Hautville

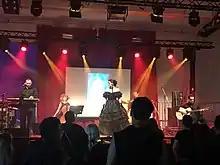
Hautville - during a concert in 2017

Hautville is a progressive neofolk music project that was formed in 2006 by Leonardo Lonigro (guitars) and Francesco Dinnella (keyboards and vocals) who had already played together in some progressive rock bands. Simona Bonavita (vocals) later joined the project.